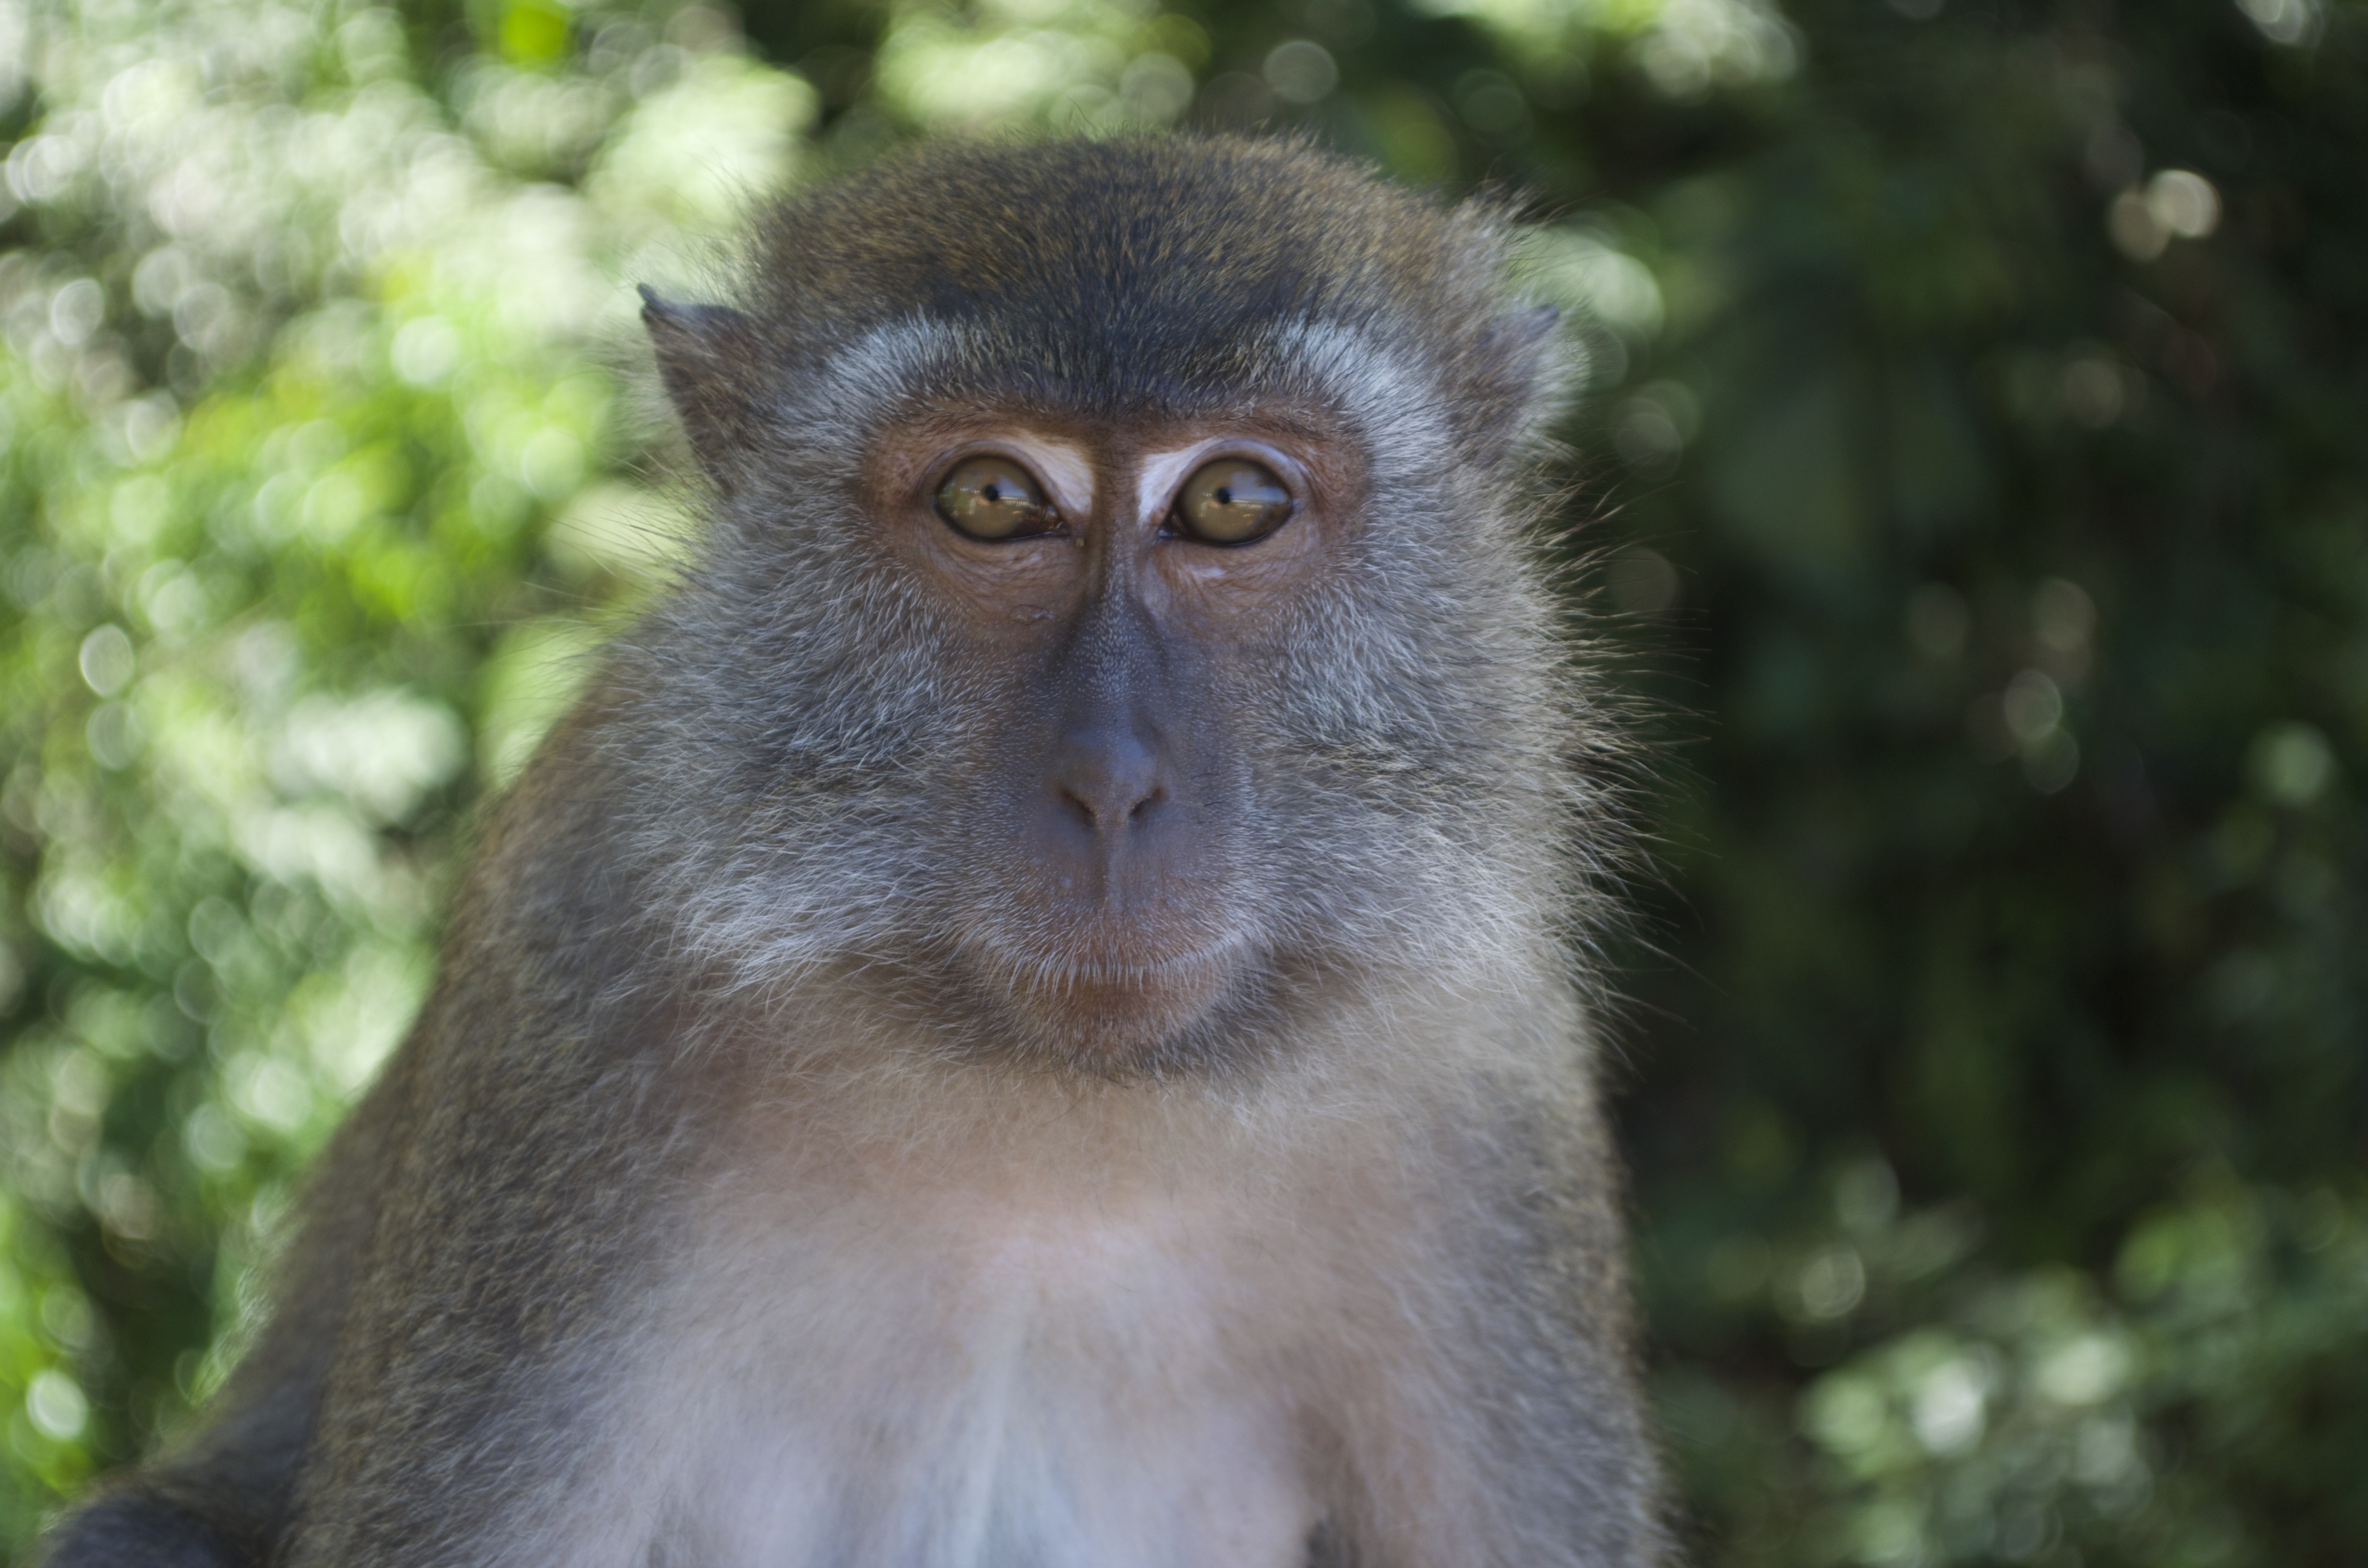
nature, wildlife, wild, zoo, green, mammal, monkey, fauna, primate, close up, ape, animals, vertebrate, serengeti, macaque, old world monkey, new world monkey, tufted capuchin